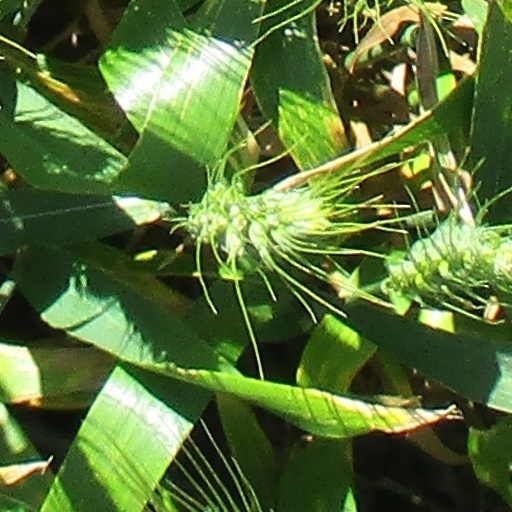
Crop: wheat